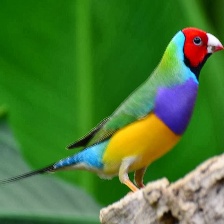
Species: GOULDIAN FINCH
Scientific name: ERYTHRURA GOULDIAE
ImageNet parent category: house_finch